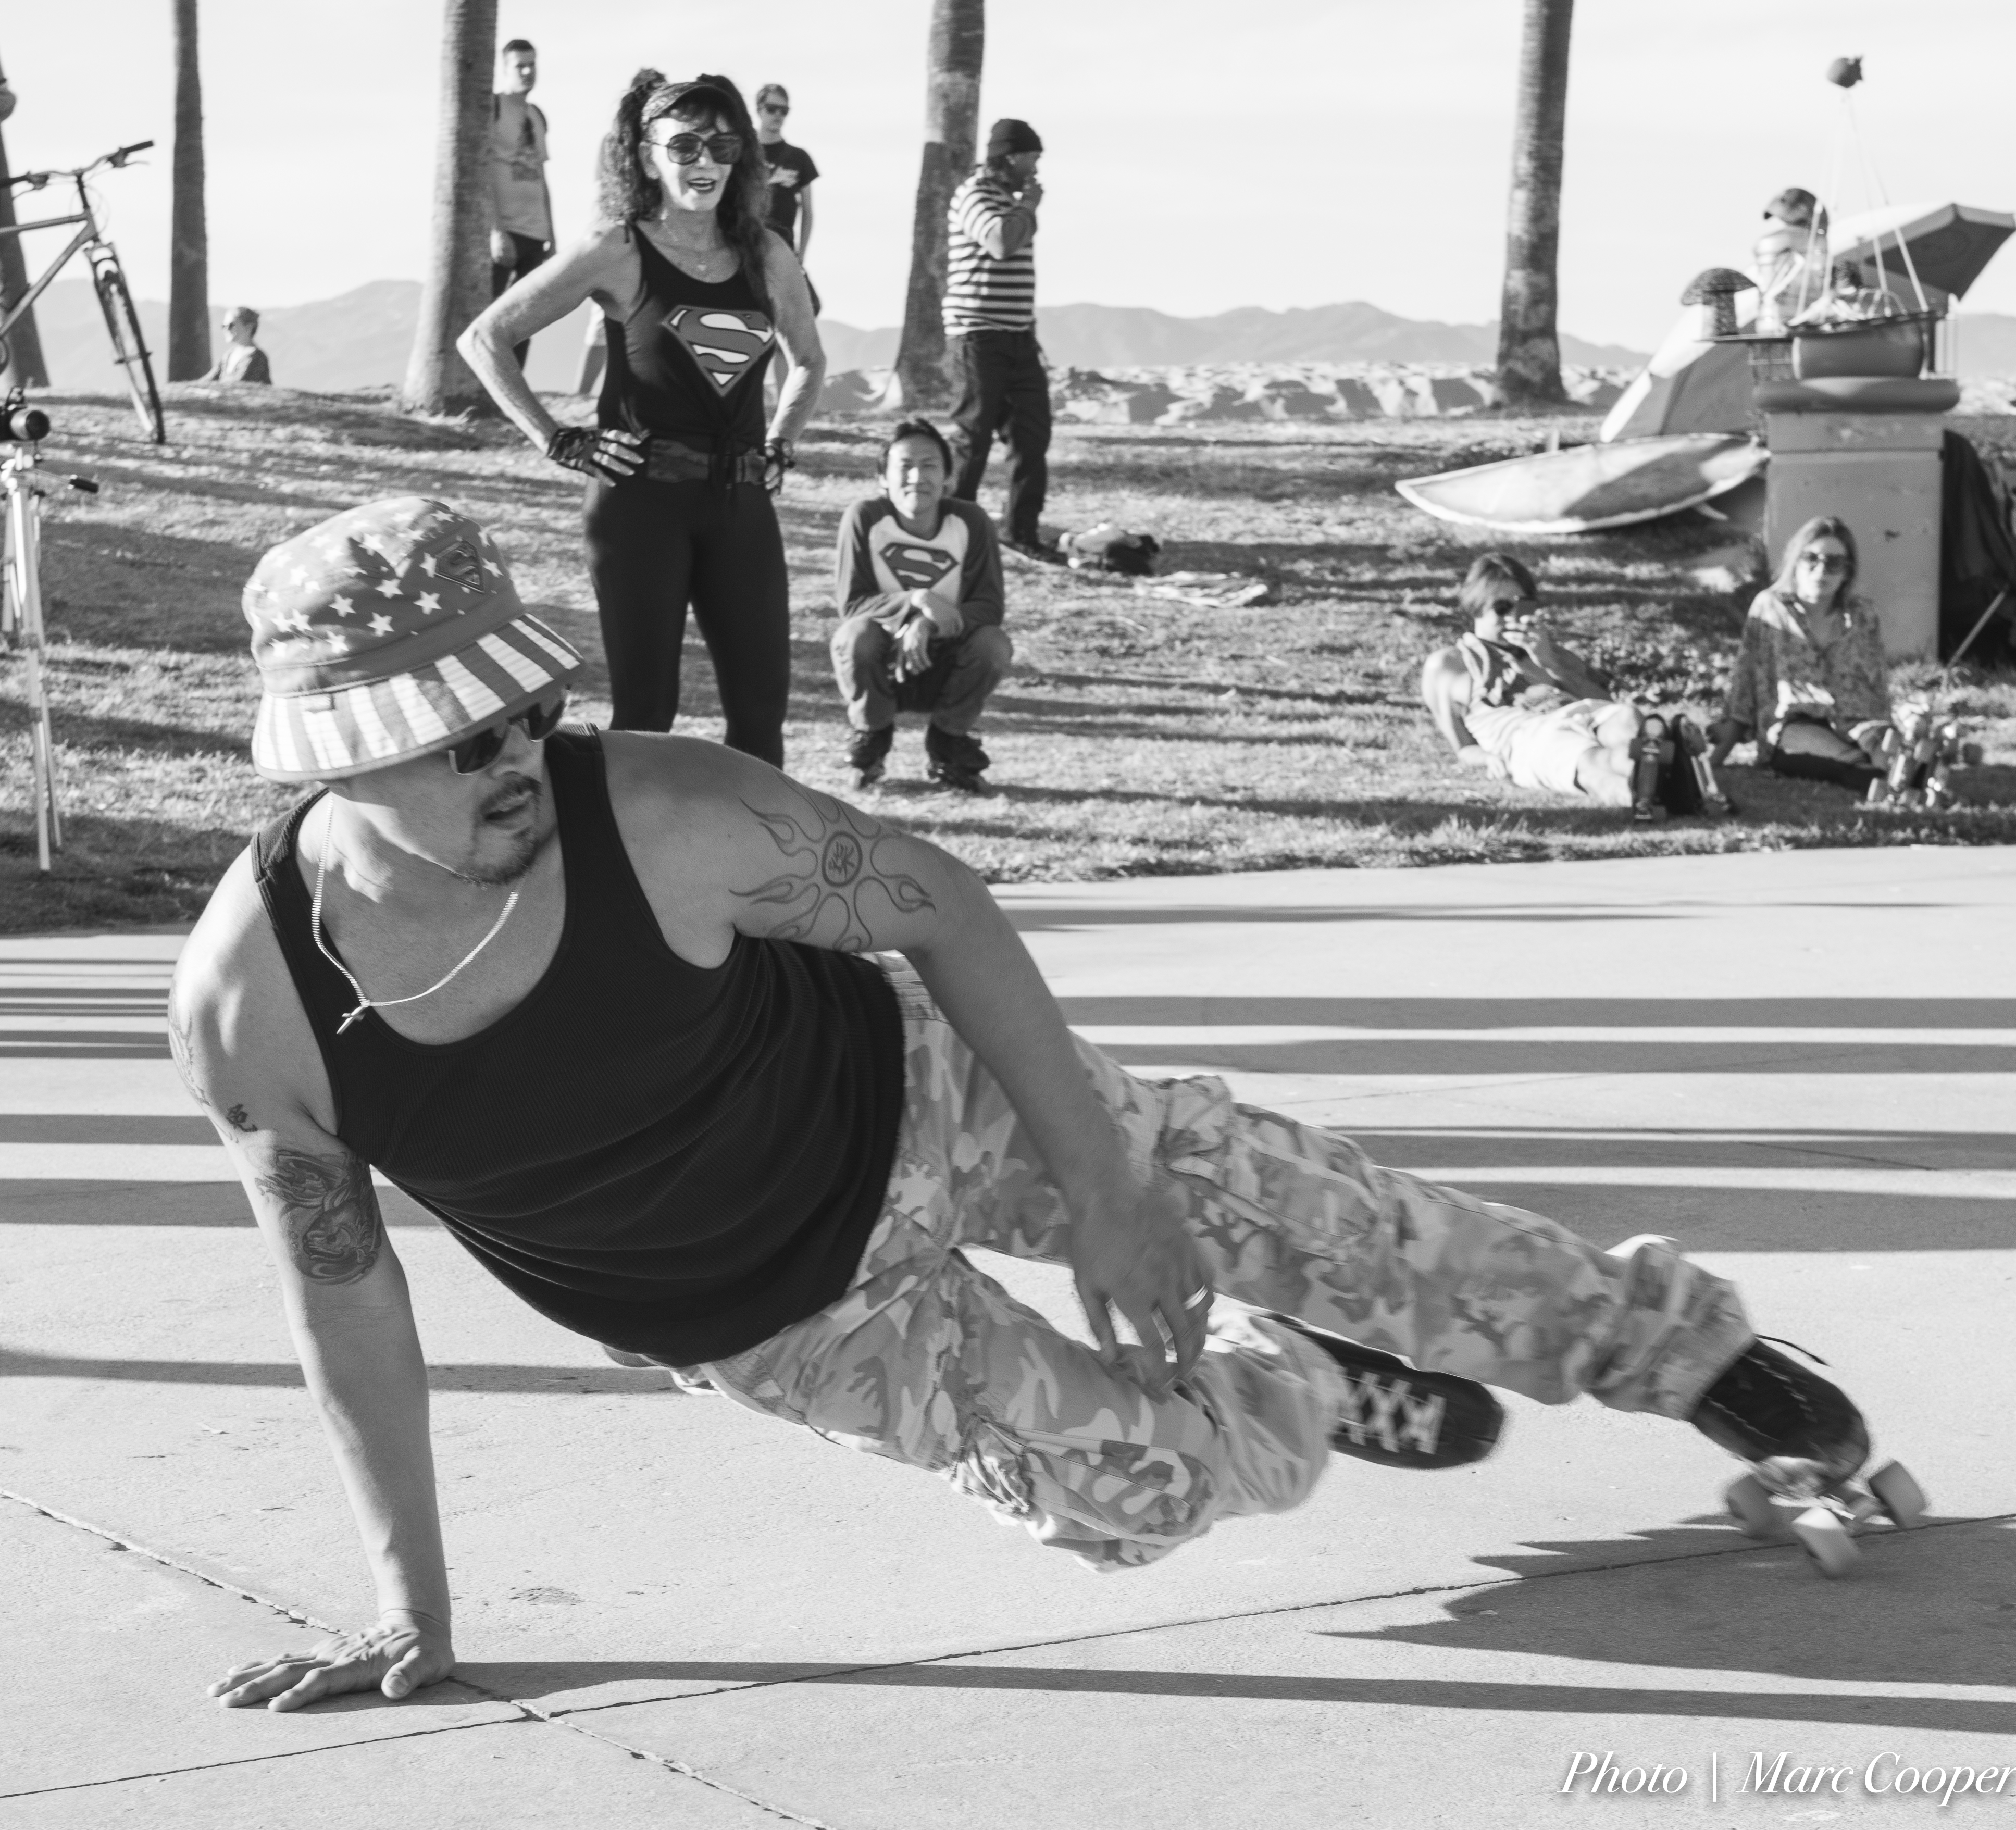
beach, black and white, boardwalk, street, dance, sitting, venice, nikon, performer, monochrome, dancers, photograph, image, d810, los, angeles, losangelesattractions, roller, skaters, monochrome photography, human positions, physical fitness